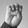
ASL letter: E